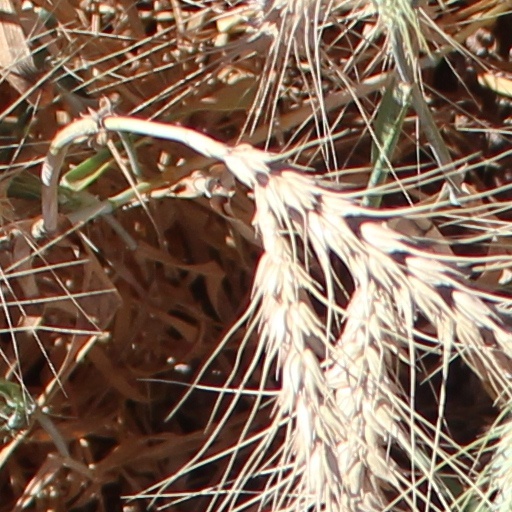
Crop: wheat